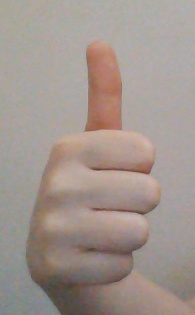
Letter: aleff